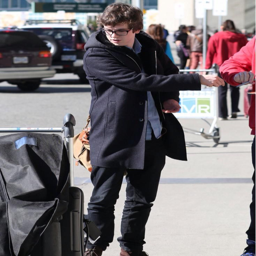
actor arriving at the airport i like the glasses